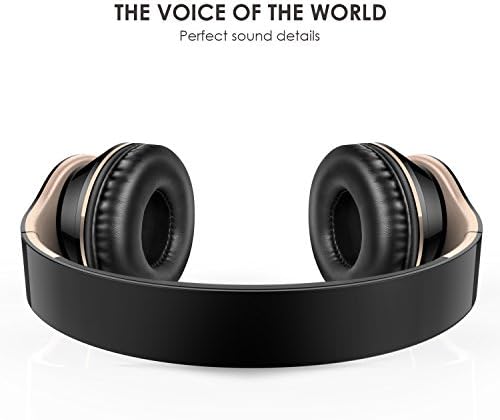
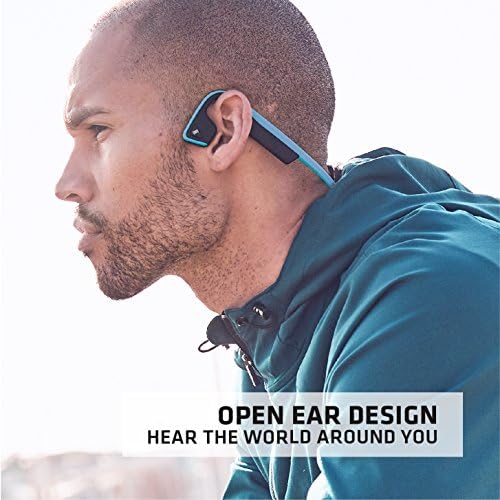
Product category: headphones
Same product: no